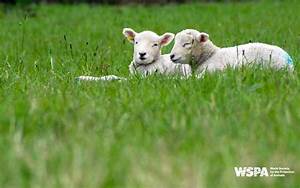
Label: pecora